Panagiotis Stamatakis

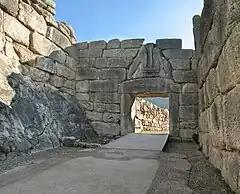
The Lion Gate at Mycenae, where Schliemann and Stamatakis began the excavations of 1876

The German archaeologist and businessman Heinrich Schliemann first visited Mycenae in 1868, and tried unsuccessfully to secure a permit to excavate there throughout the early 1870s. The permit to excavate at the site belonged to the Archaeological Society of Athens, and Schliemann wrote in January 1870 to Stefanos Koumanoudis, secretary of the society, offering to excavate the site on their behalf. In this letter, he expressed his belief that the royal tombs of Mycenae might be found within the citadel. However, Schliemann's letter of to Frank Calvert indicated that his petition had been unsuccessful. Further events in Greece, particularly the Dilessi murders of April, put paid to any prospect of an official permit that year, and Schliemann left Greece for Troy, where he excavated until 1873.